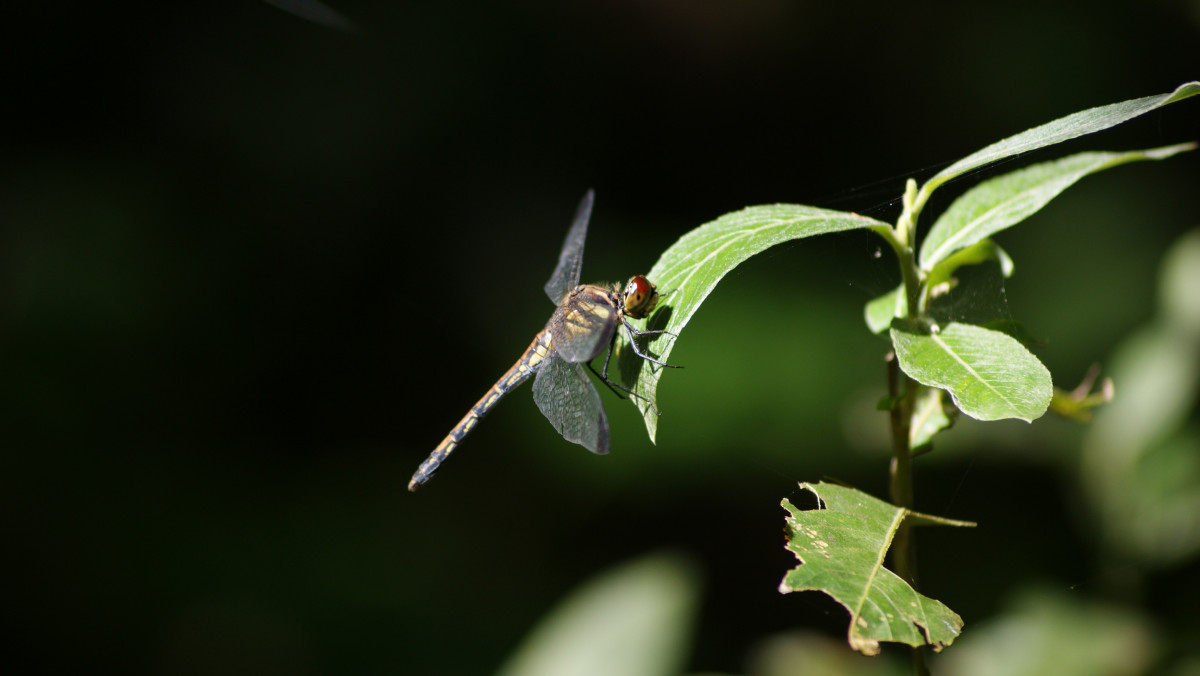
Tags: leaf, flower, green, insect, fauna, invertebrate, close up, dragonfly, damselfly, macro photography, arthropod, plant stem